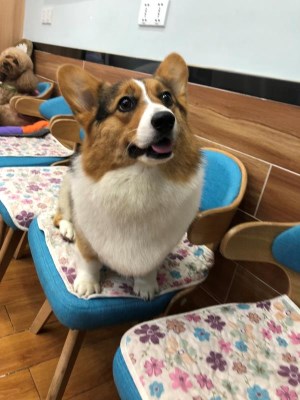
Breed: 2909-n000116-Cardigan